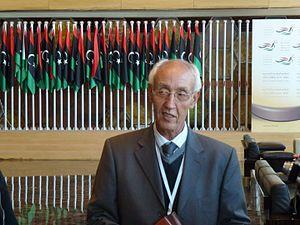
Ahmed Adghirni, né en 1947, est un avocat, un écrivain, un politicien et un militant des droits de l’homme amazigh du Maroc.